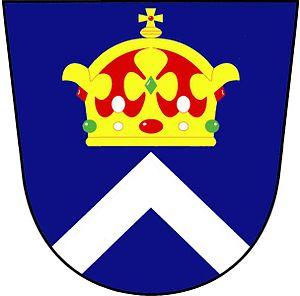
Krouna est une commune du district de Chrudim, dans la région de Pardubice, en République tchèque. Sa population s'élevait à 1 403 habitants en 2017.